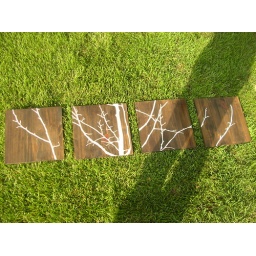
screen printed wooden panels to go in a friend's living room